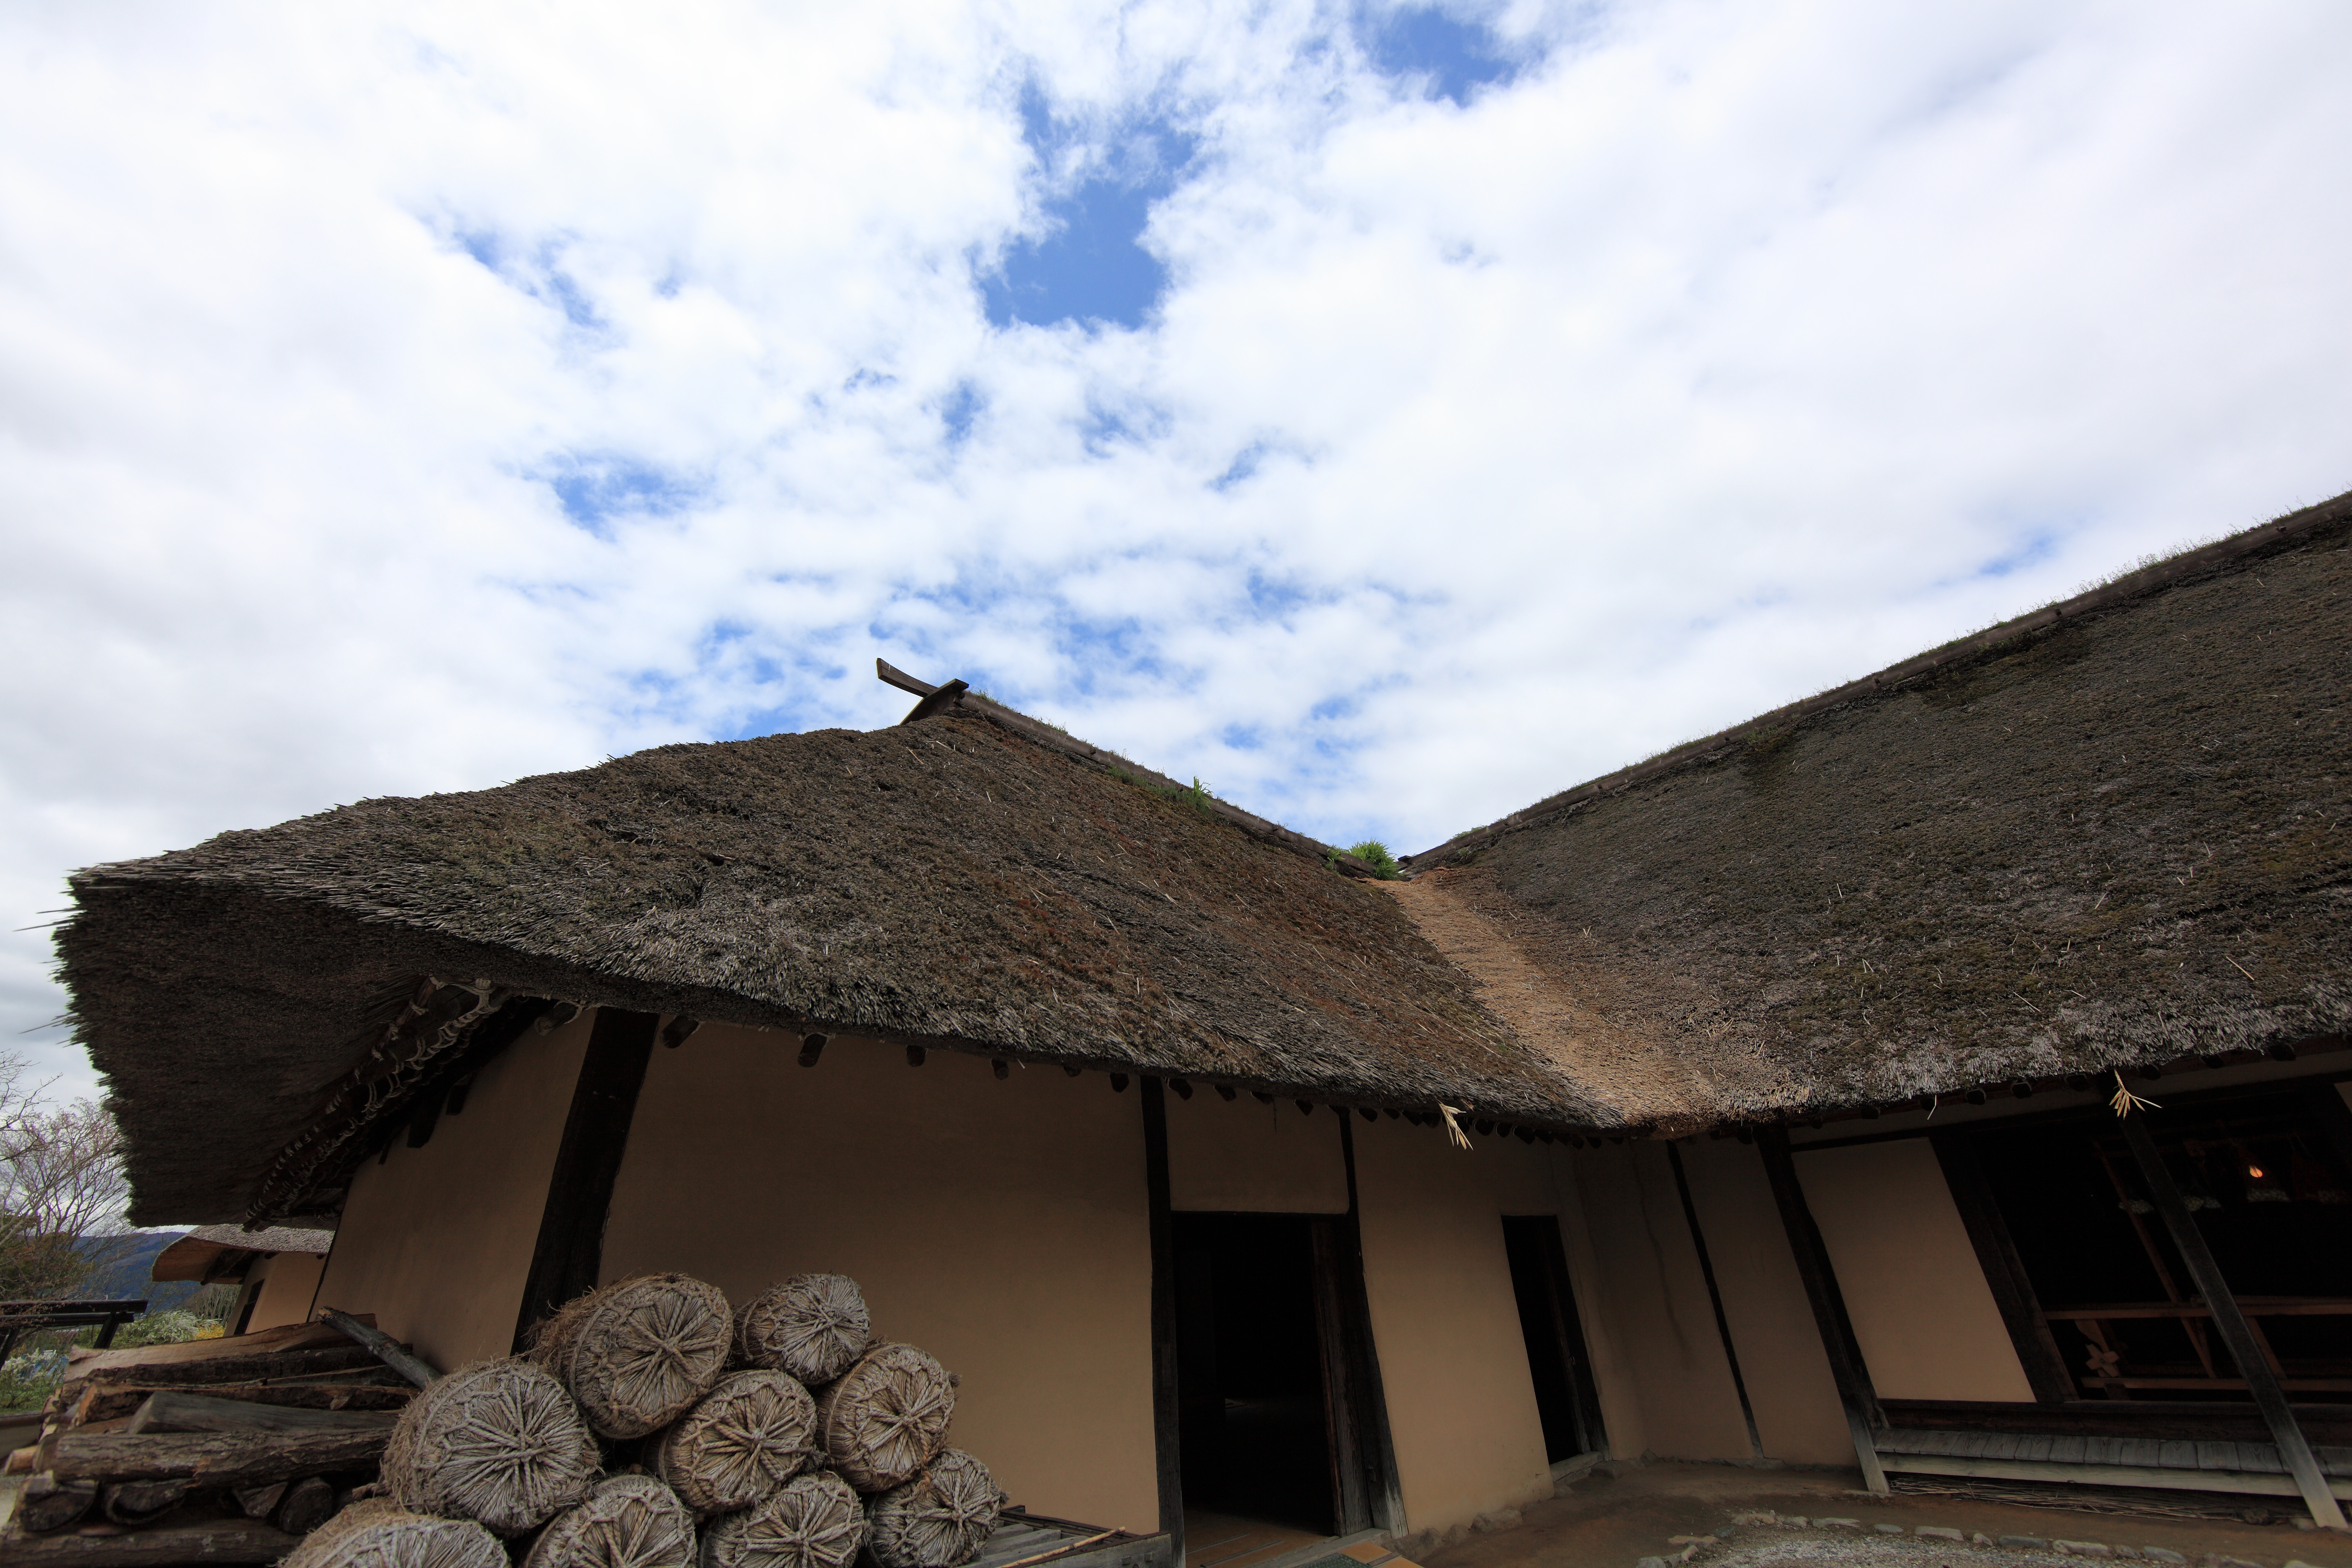
architecture, farm, house, roof, home, hut, village, high, cottage, ancient, residence, exterior, material, design, japanese, 5d, style, hires, markii, traditional, thatched, folk, hi, res, resolution, thatchedroof, canonef14mmf28liiusm, iwate, tohno, toonoshi, denshoen, thatching, rural area